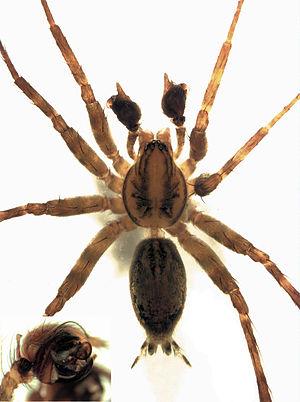
Aorangia est un genre d'araignées aranéomorphes de la famille des Stiphidiidae.